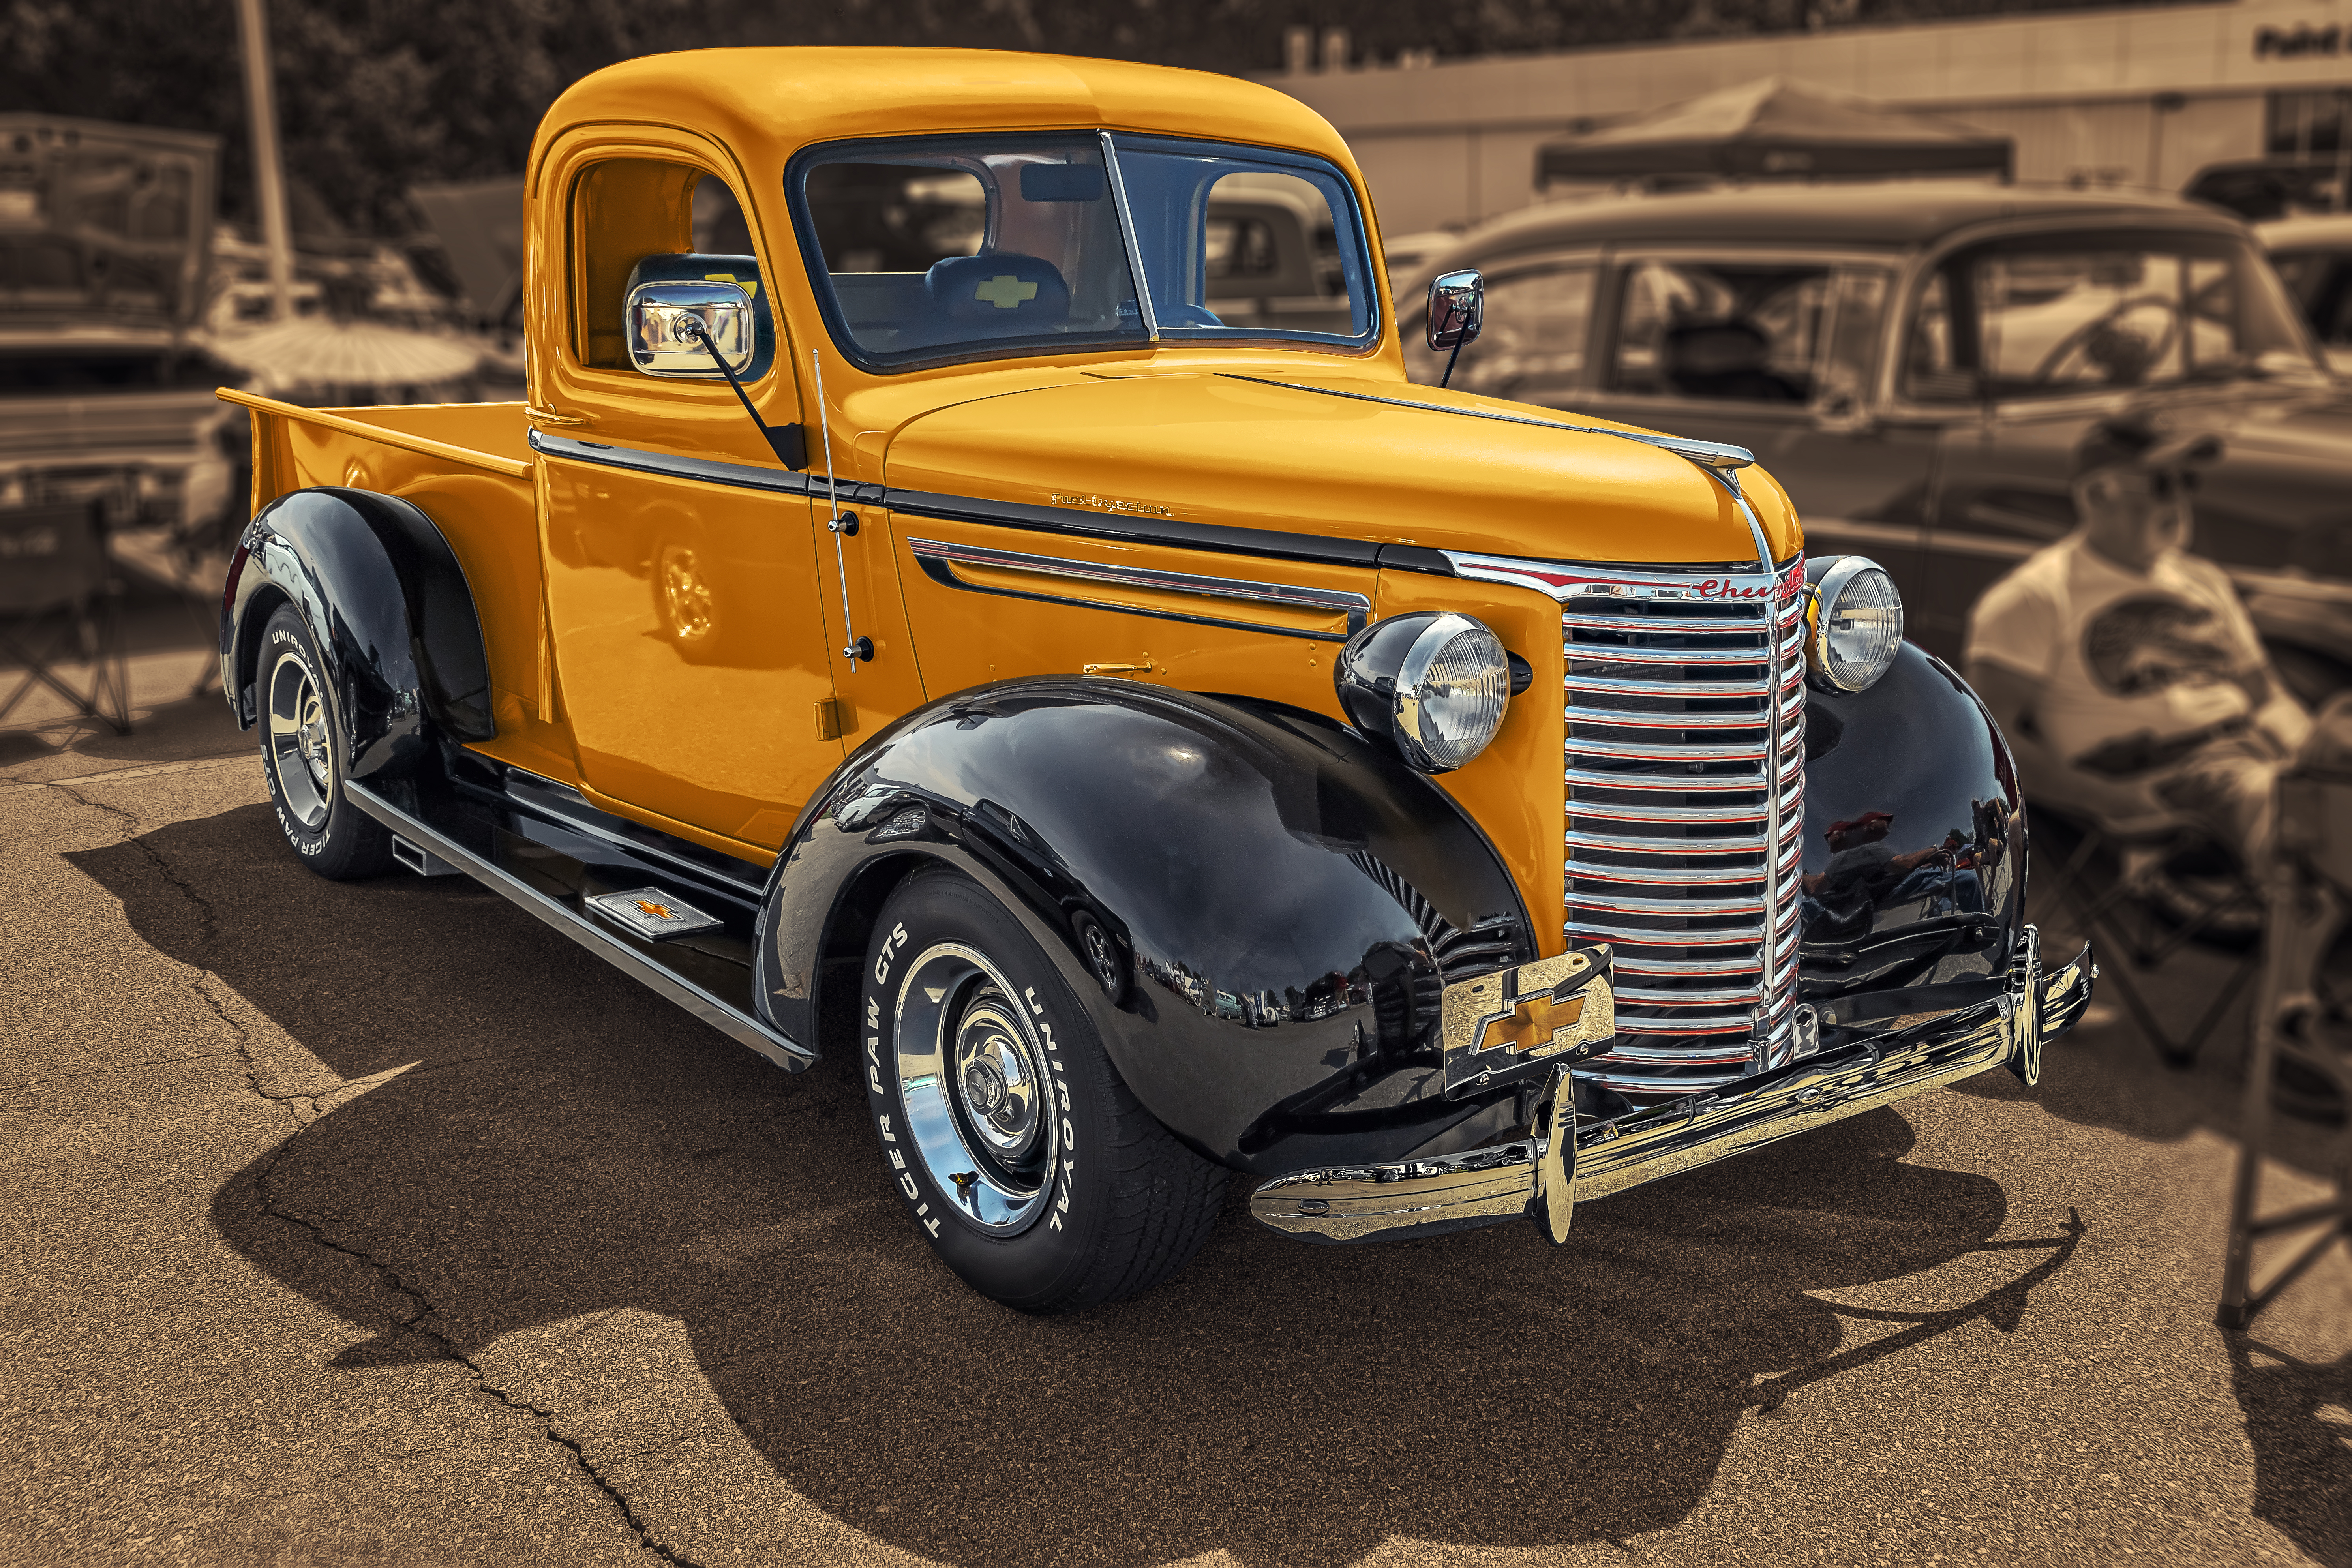
geotagged, newton, united states, usa, 1939 Chevrolet, 1939 Chevrolet Pickup, 1939 Chevy, 1939 Pickup, 1939 Truck, 2019 Dale Earnhardt Chevrolet Auto Show, 2019 Dale Earnhardt Chevrolet Car Show, 2019 The Dale Earnhardt Chevrolet Car Show Newton North Carolina, america, American Car Show, auto, automobile, automotive photography, Automotive Portrait, car photography, car show, Car Show Photography, Carolina Car Show, Catawba County, Catawba County NC, Catawba County North Carolina, chevrolet, Chevrolet Dealership, Chevrolet Pickup, chevrolet truck, classic, Classic Pickup, classic truck, Classic Vehicle, Dale Earnhardt Car Show, Dale Earnhardt Chevrolet, Dale Earnhardt Chevrolet Car Show 2019, Heartbeat Of America, Highway 16 North Carolina, NC Car Show, Newton NC, north carolina, North Carolina Car Show, old truck, Photoshop Lens Blur, The Dale Earnhardt Chevrolet Auto Show, vehicle, vendimia, Vintage Chevrolet Pickup, Vintage Chevrolet Truck, vintage truck, voiture, land vehicle, car, motor vehicle, vintage car, antique car, classic car, bumper, automotive design, automotive exterior, custom car, pickup truck, hardtop, automotive wheel system, automotive tire, auto part, hot rod, coupe, wheel